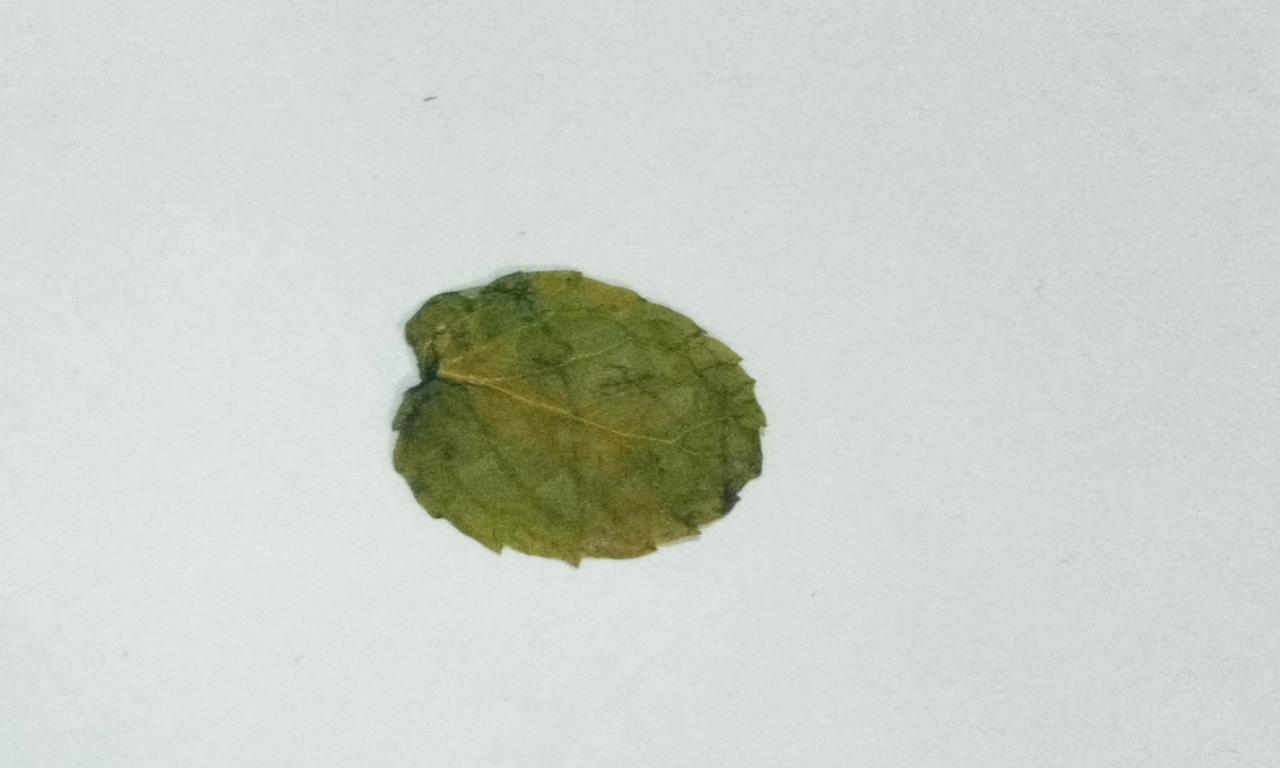
Label: Dried